Ford Taurus (sixth generation)

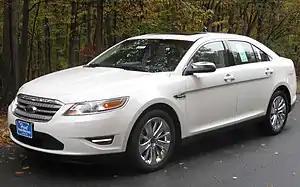
2010 Ford Taurus Limited

The sixth generation Ford Taurus is a full-size sedan manufactured and marketed by Ford for model years 2010-2019 with a mild facelift for model year 2013. While sharing the chassis underpinnings of the previous generation Taurus and the Five Hundred, the exterior and interior of the sixth generation received a complete redesign, replacing New Edge design language with FOrd's Kinetic Design design language. The high-performance Ford Taurus SHO made its return, becoming the first turbocharged Taurus. Following the discontinuation of the long-running Crown Victoria Police Interceptor after 2011, Ford introduced a Taurus-based Police Interceptor Sedan for 2013.